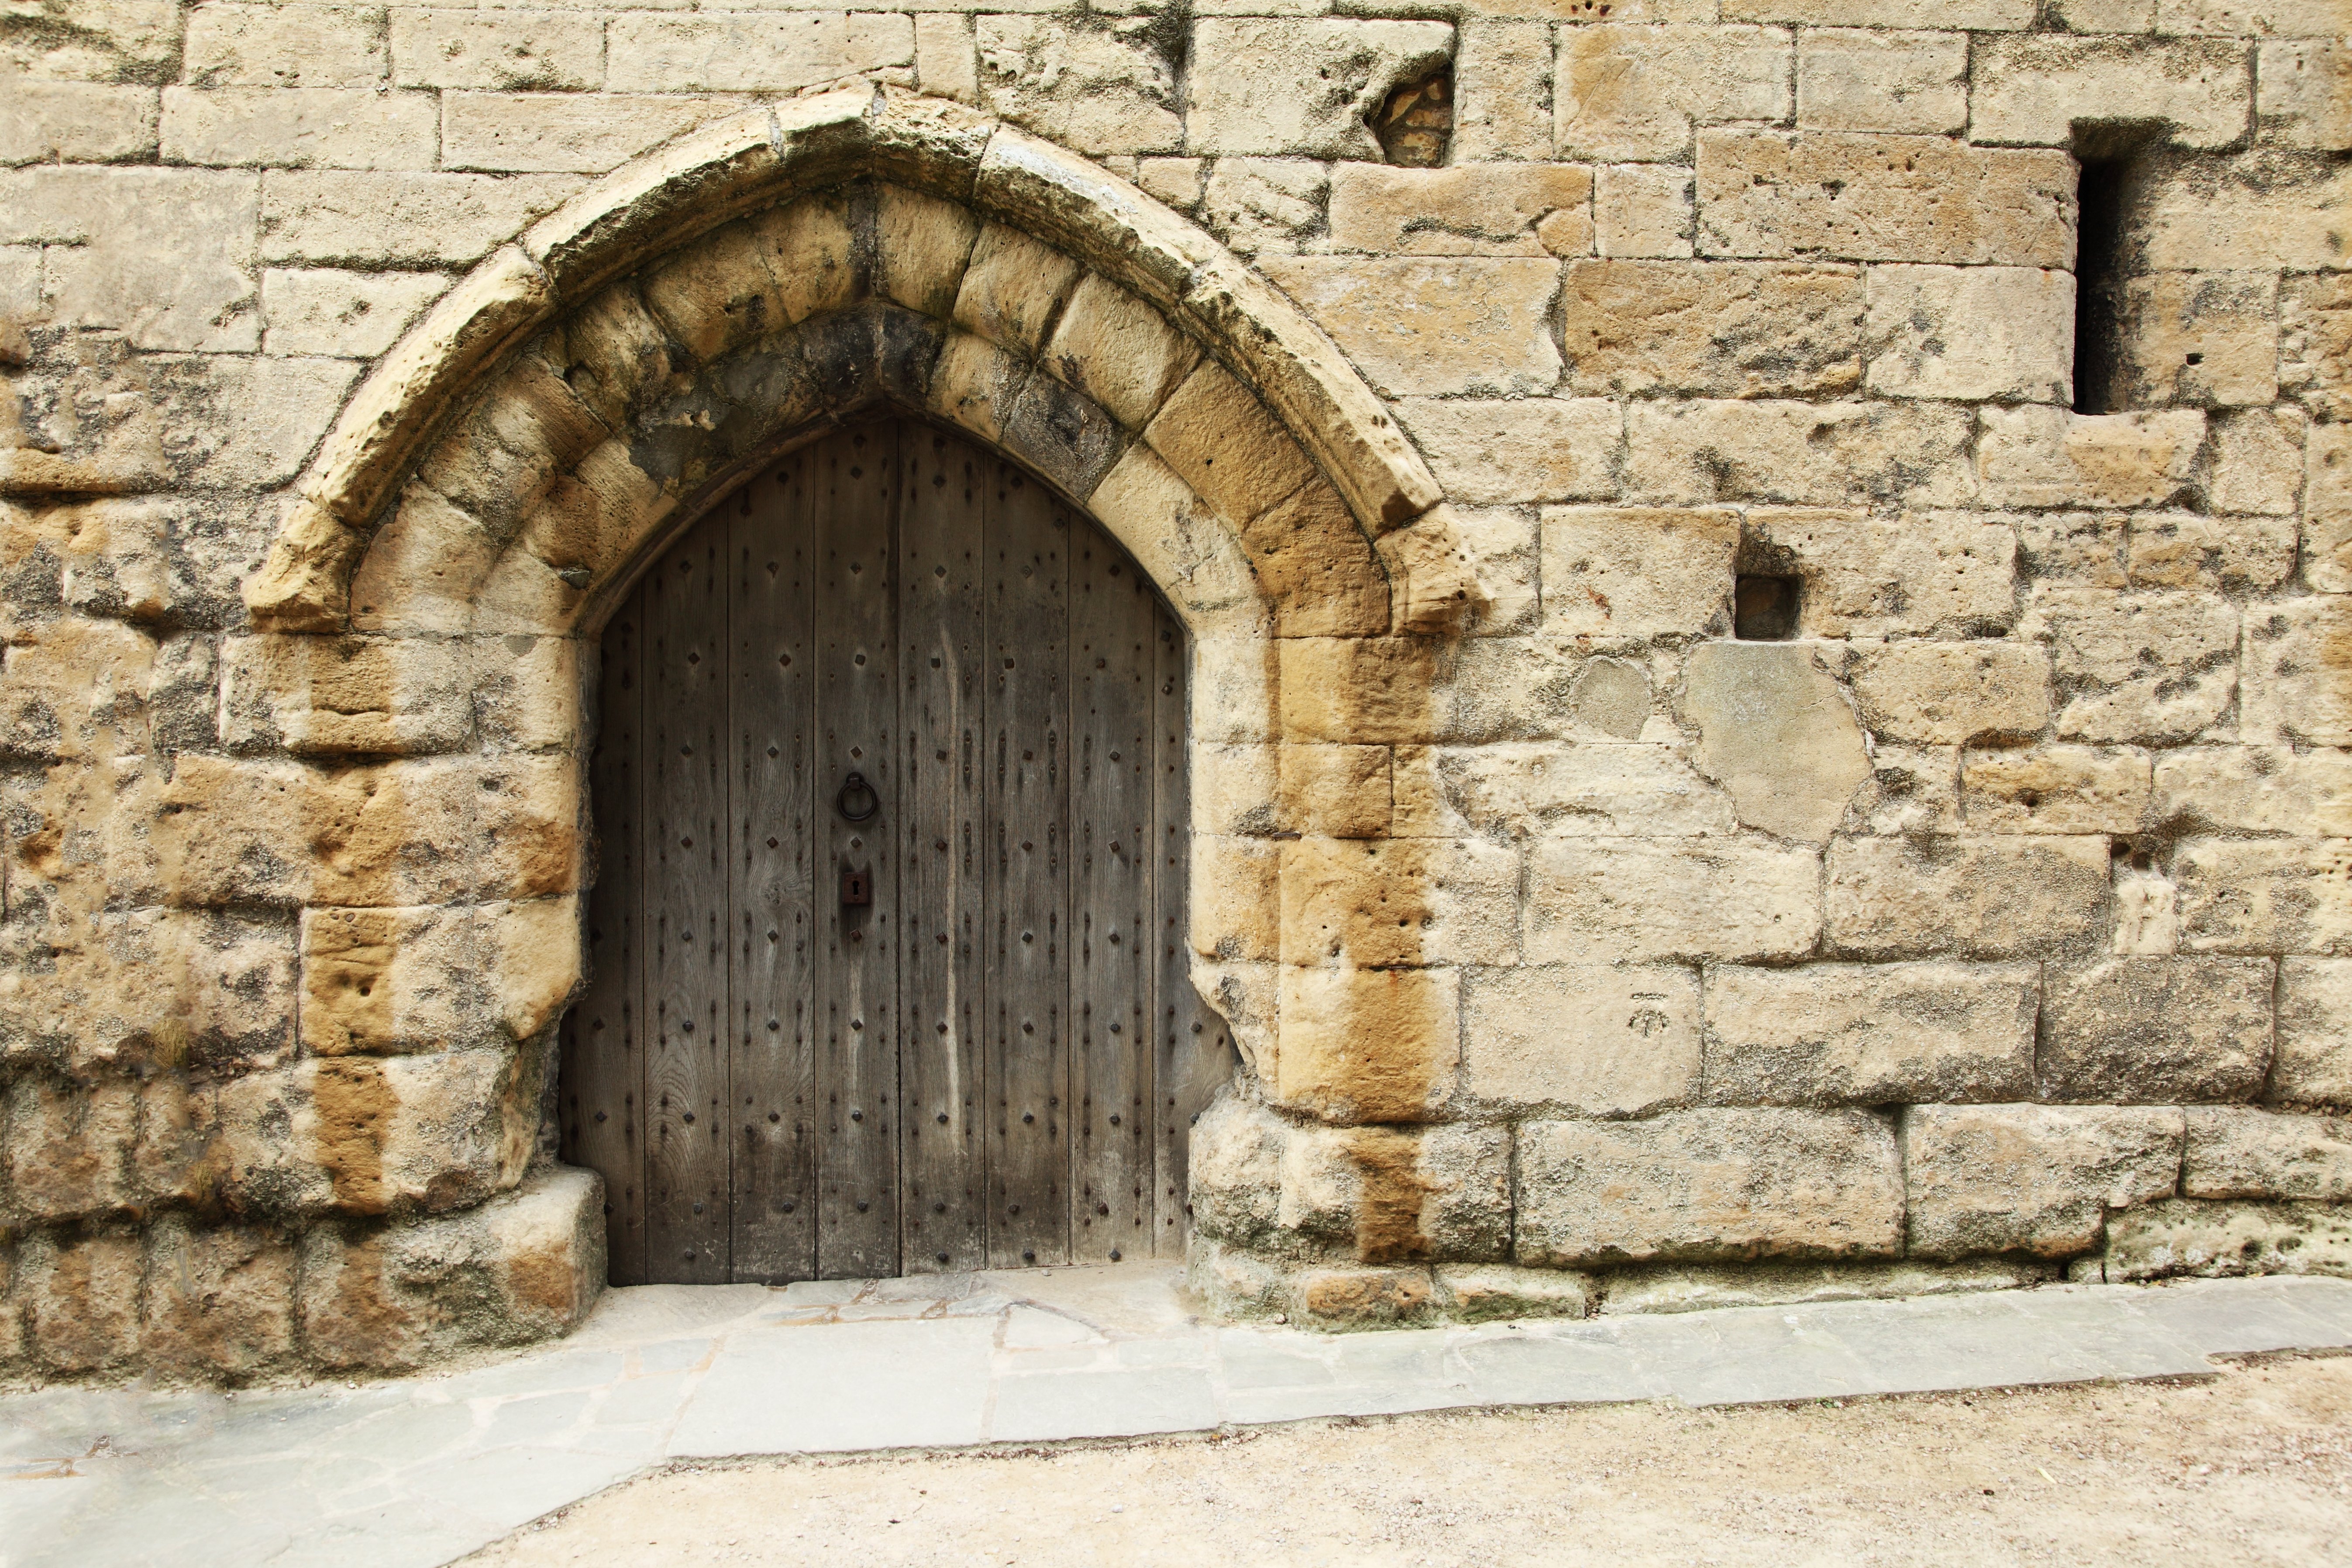
rock, architecture, wood, vintage, building, old, wall, stone, arch, entrance, castle, stone wall, fortification, gate, brick, door, doorway, medieval, ruins, monastery, history, closed, historical, brickwork, middle ages, ancient history